1967 in spaceflight

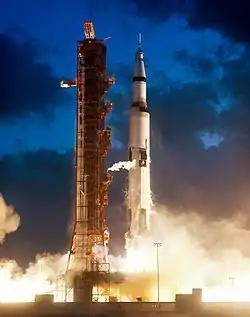
Apollo 4, the first flight of the Saturn V rocket lifts off.

The year 1967 in spaceflight saw the most orbital launches of the 20th century and more than any other year until 2021, including that of the first Australian satellite, WRESAT, which was launched from the Woomera Test Range atop an American Sparta rocket. The United States National Space Science Data Center catalogued 172 spacecraft placed into orbit by launches which occurred in 1967.